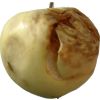
Label: Apple hit 1